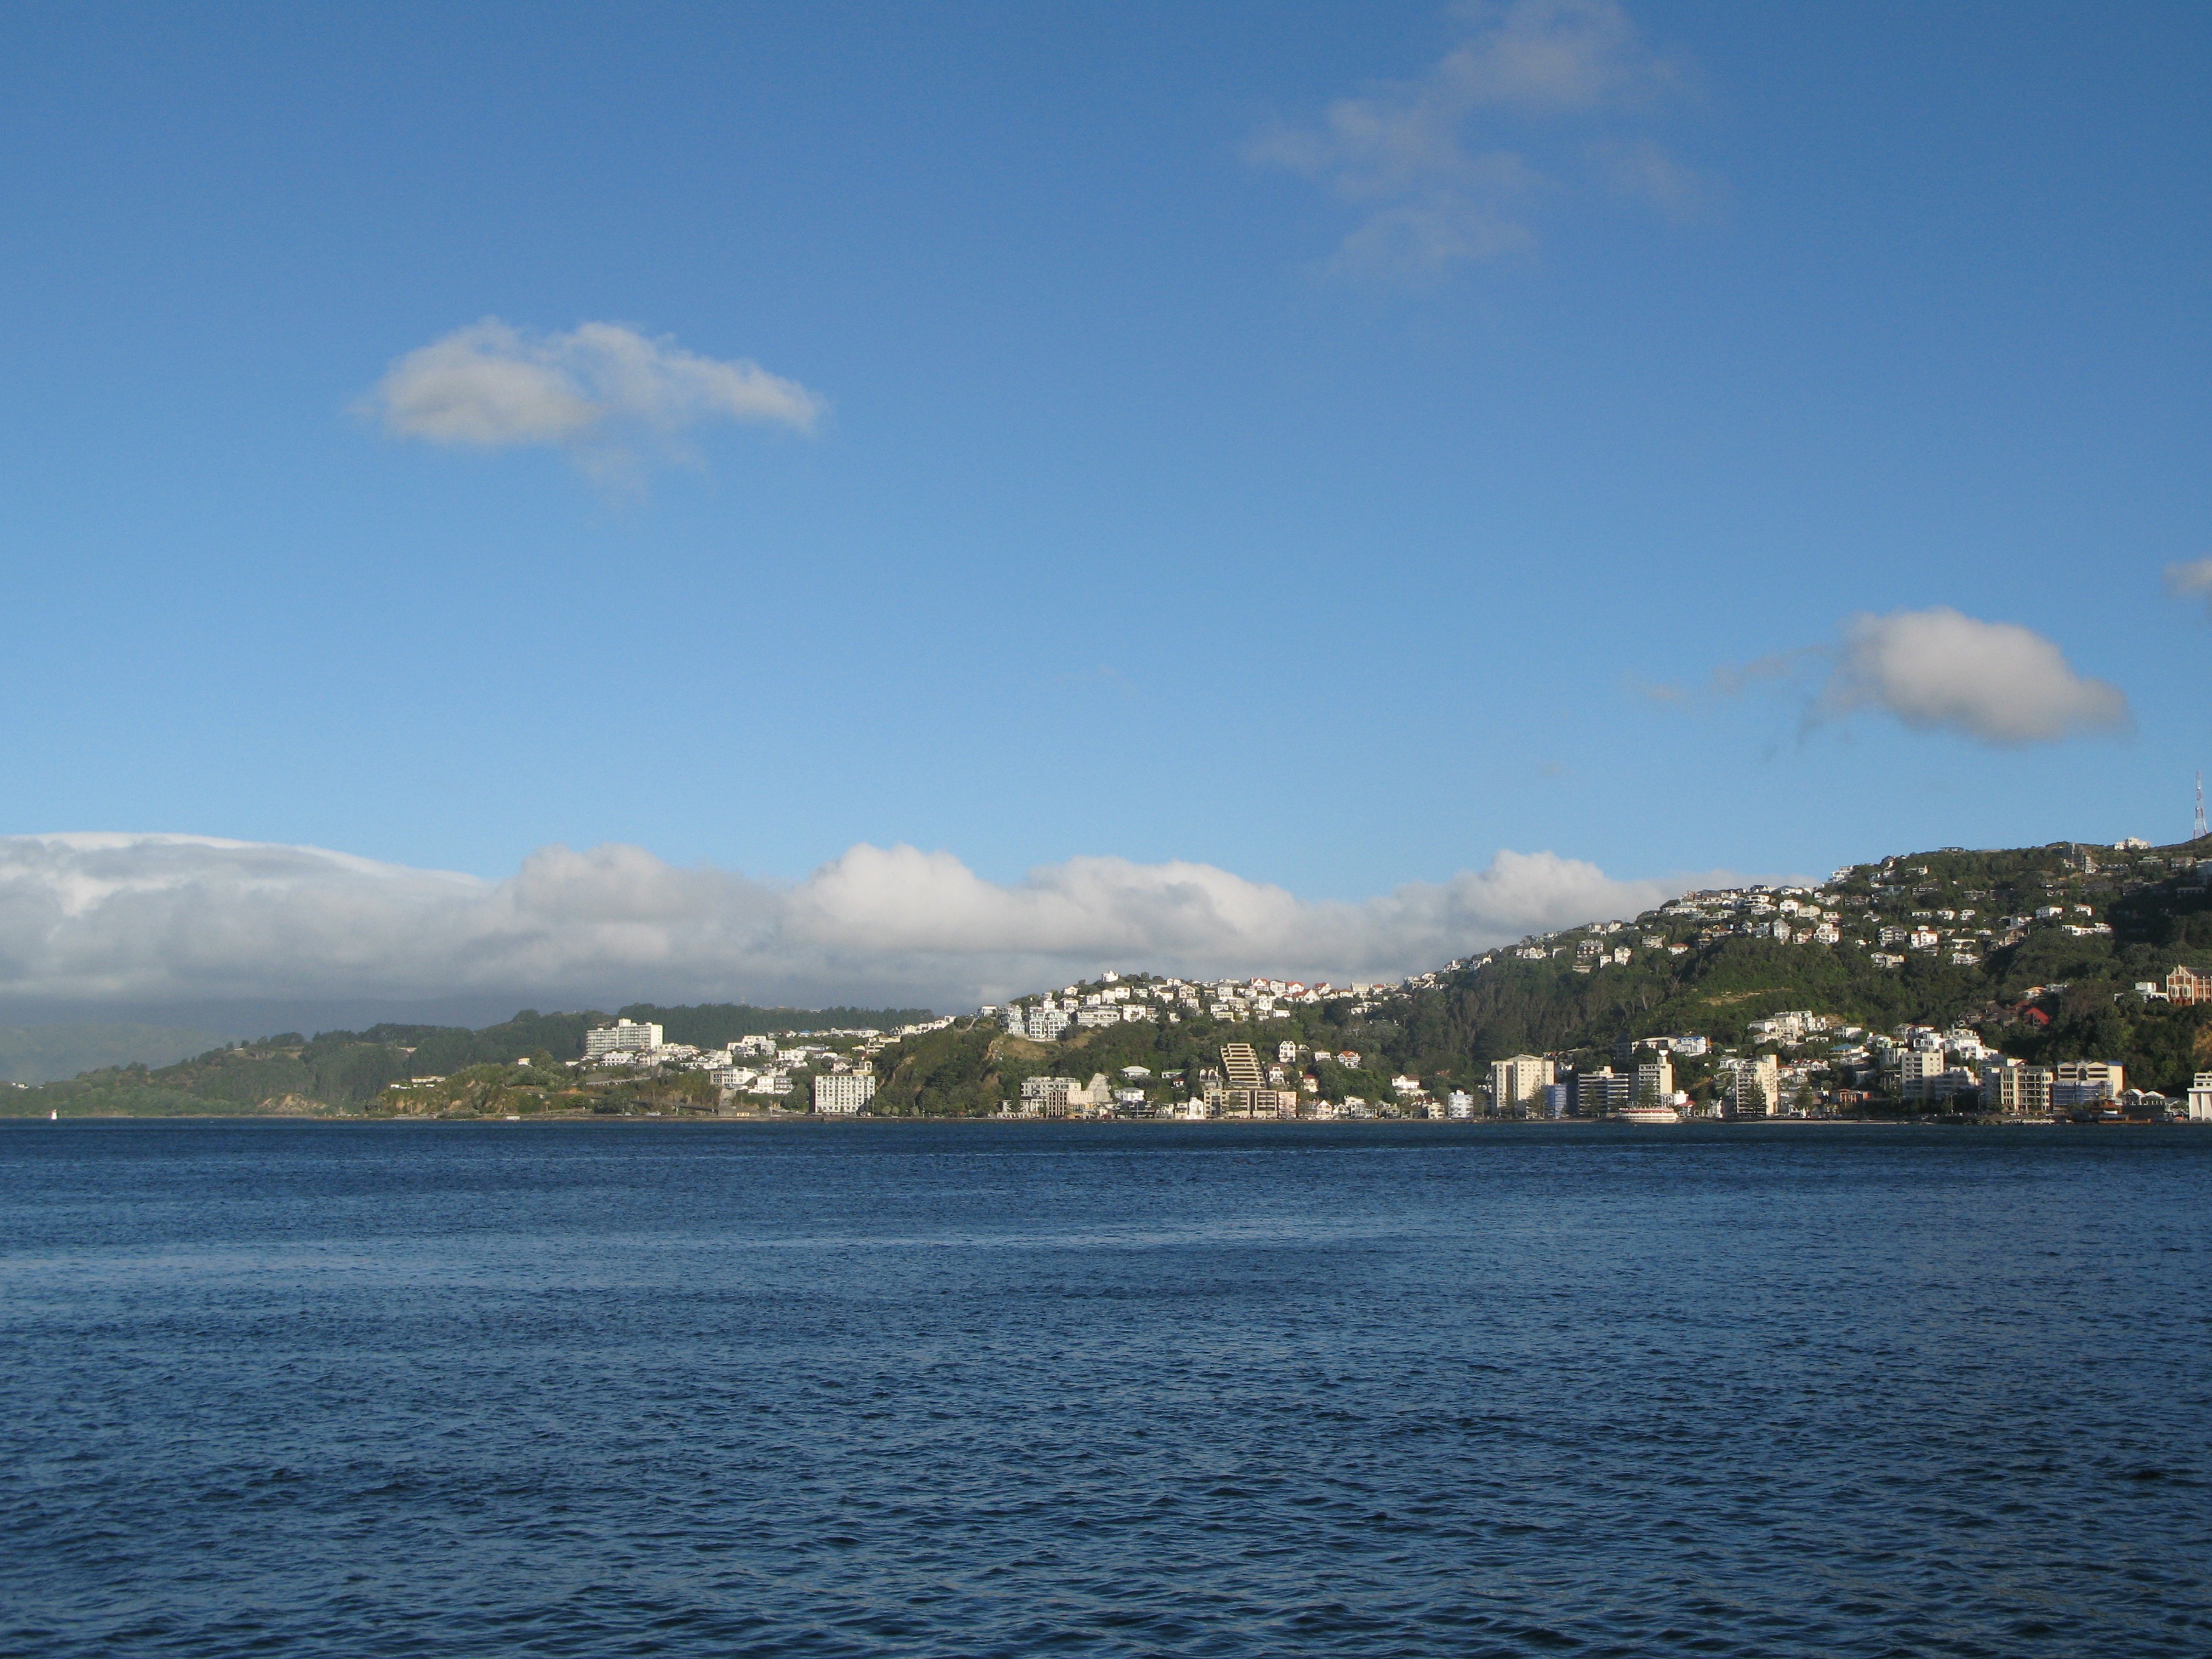
landscape, sea, coast, water, ocean, horizon, mountain, cloud, sky, shore, lake, building, land, vehicle, weather, bay, reservoir, city view, body of water, hills, bright, loch, cape